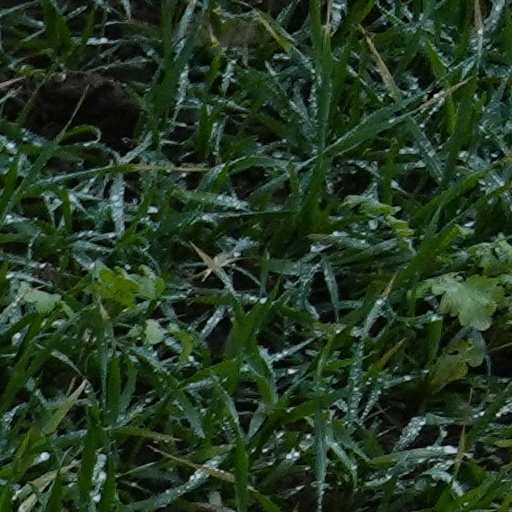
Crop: wheat